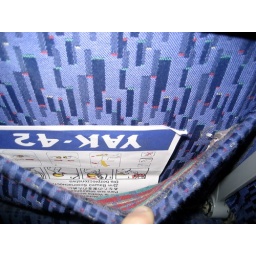
The broken 40 year old plane seats, with gum in the pocket and a puke bag called YAK!